Ende Gelände

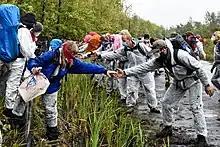
Pink finger climbs over a ditch

EG sees itself in the tradition of civil disobedience in environmental protests like the first climate camps in the United Kingdom or the anti-nuclear movement in Germany.